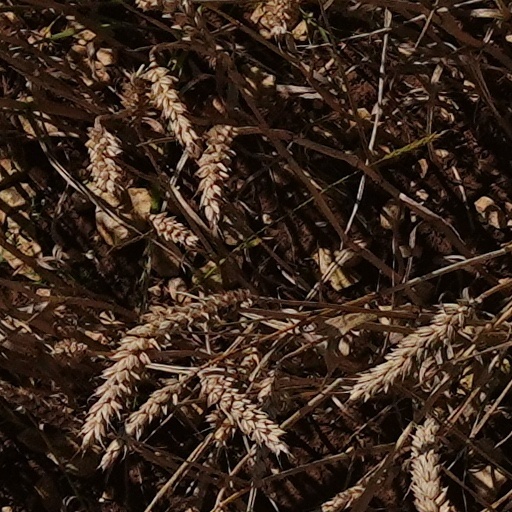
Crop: wheat